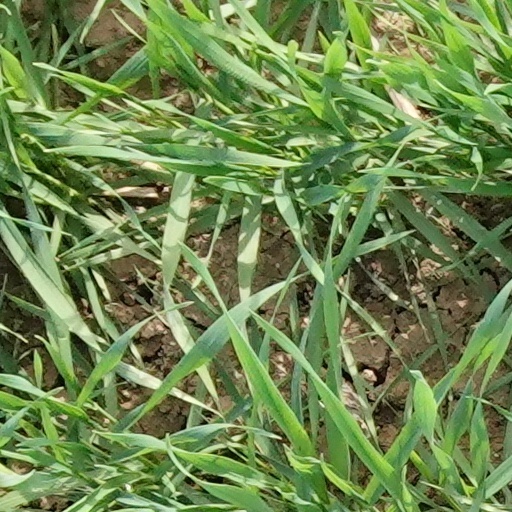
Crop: wheat